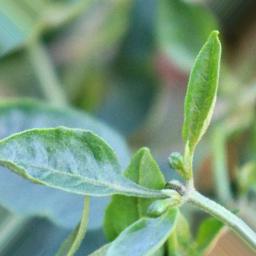
Label: mites_and_trips